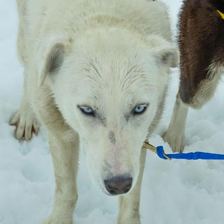
Label: animals